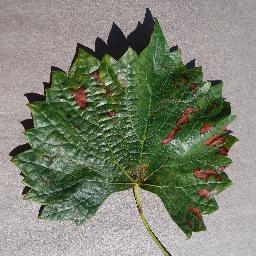
Label: Grape___Esca_(Black_Measles)